Sky position (RA, Dec in degrees): 331.664, -0.4842
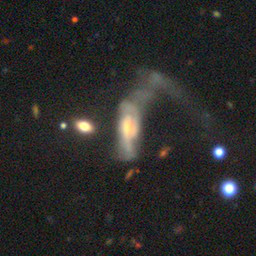
Galaxy morphology: Disturbed Galaxies